Legacy of the Indo-Greeks

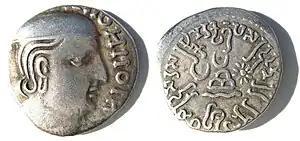
Coin of the Western Kshatrapa ruler Bhratadarman (278–295), with corrupted Greek legend on the obverse and Brahmi legend on the reverse.

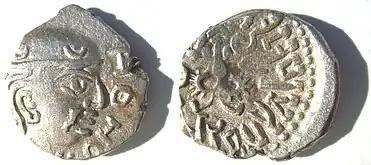
A silver coin of the Gupta King Kumara Gupta I (414–455) influenced by Indo-Greek coinage through the Western Kshatrapas, with profile of the ruler and obverse legend in pseudo Greek (succession of letters H and O), and reverse legend is in Brahmi.

Overall, the coinage of the Indo-Greeks remained extremely influential for several centuries throughout the Indian subcontinent: